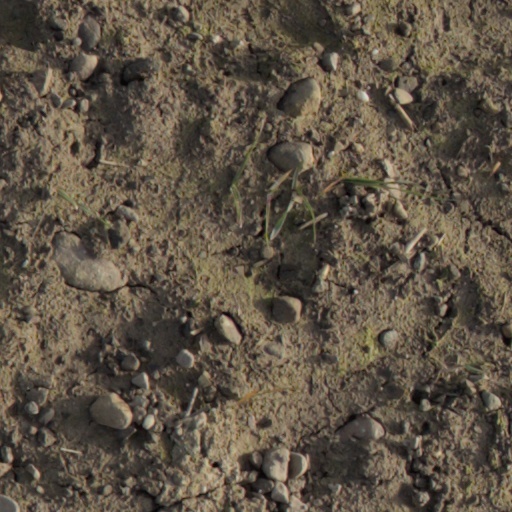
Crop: wheat